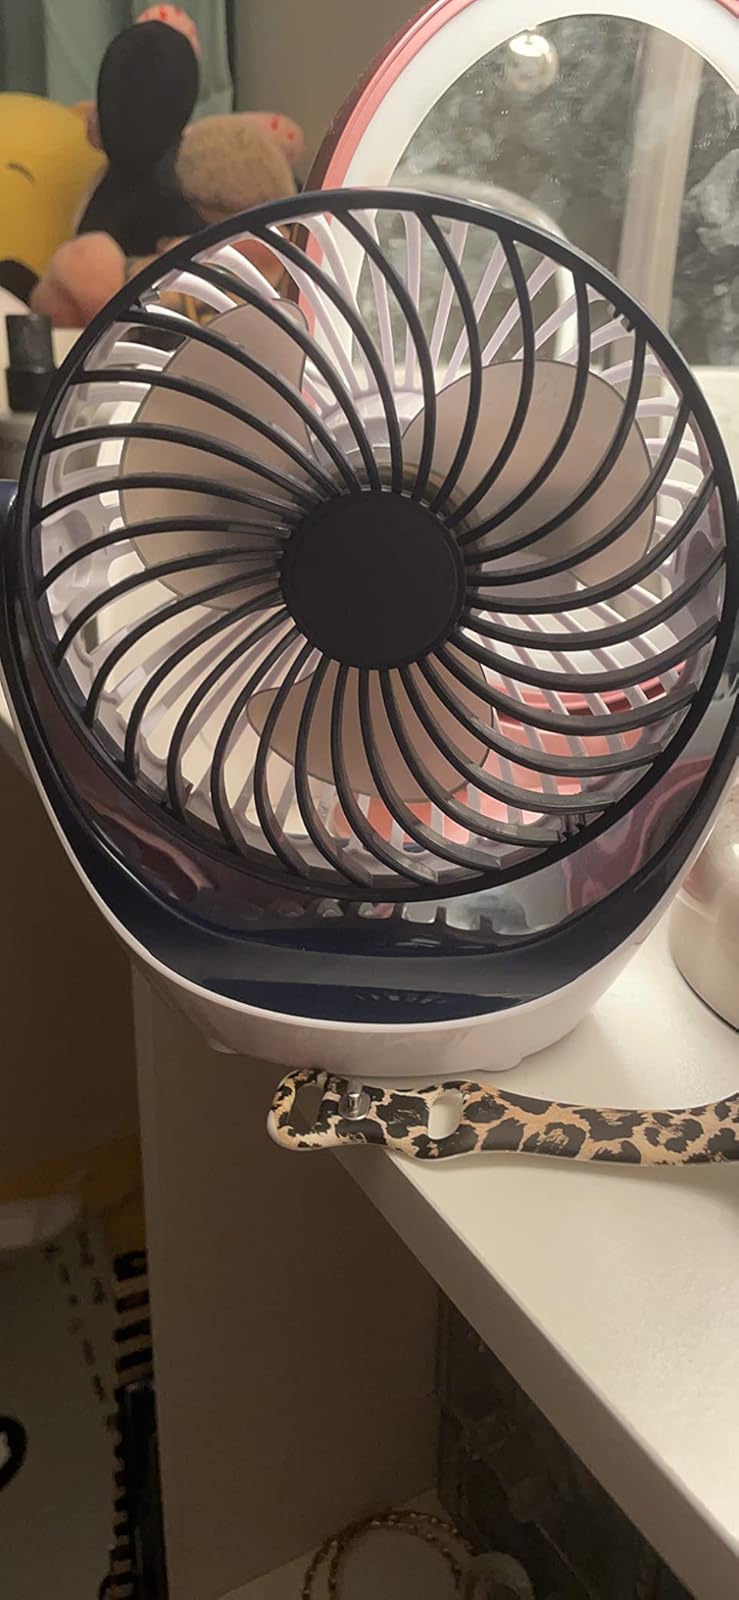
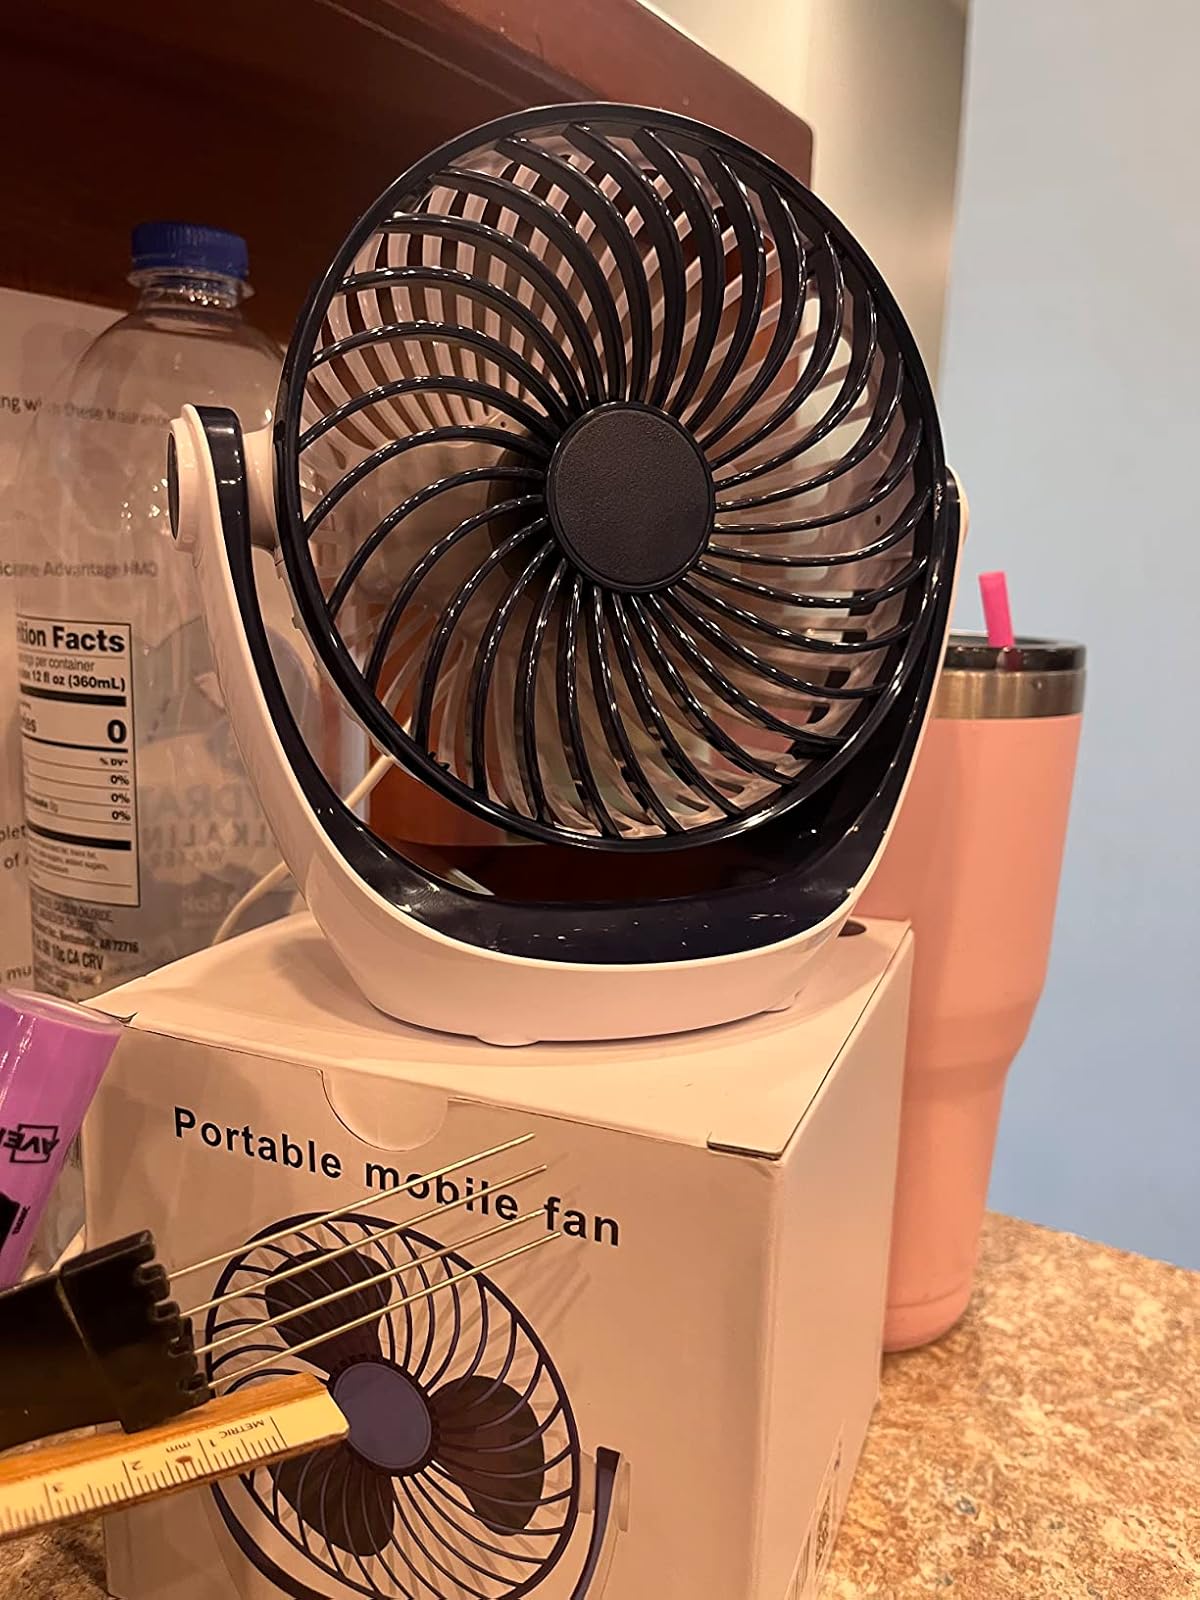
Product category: fan
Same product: yes